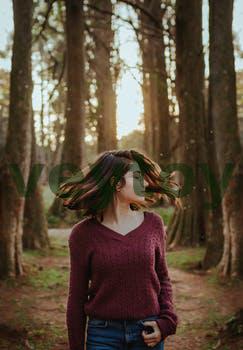
Label: Watermark